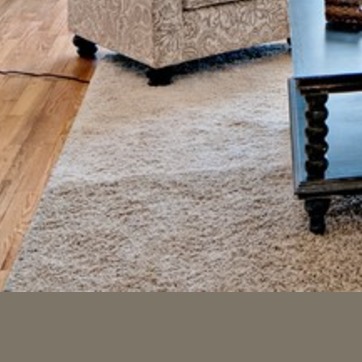
Material: carpet